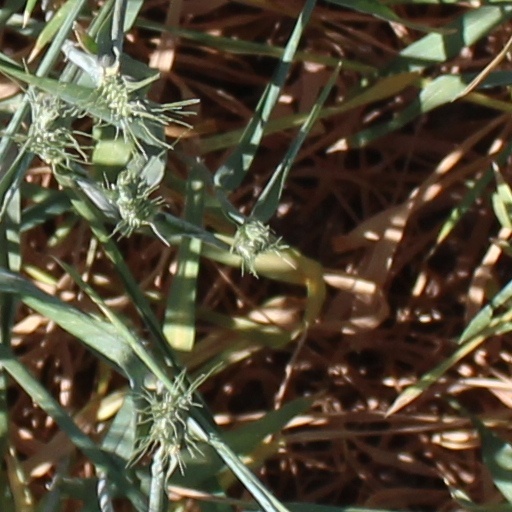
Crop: wheat